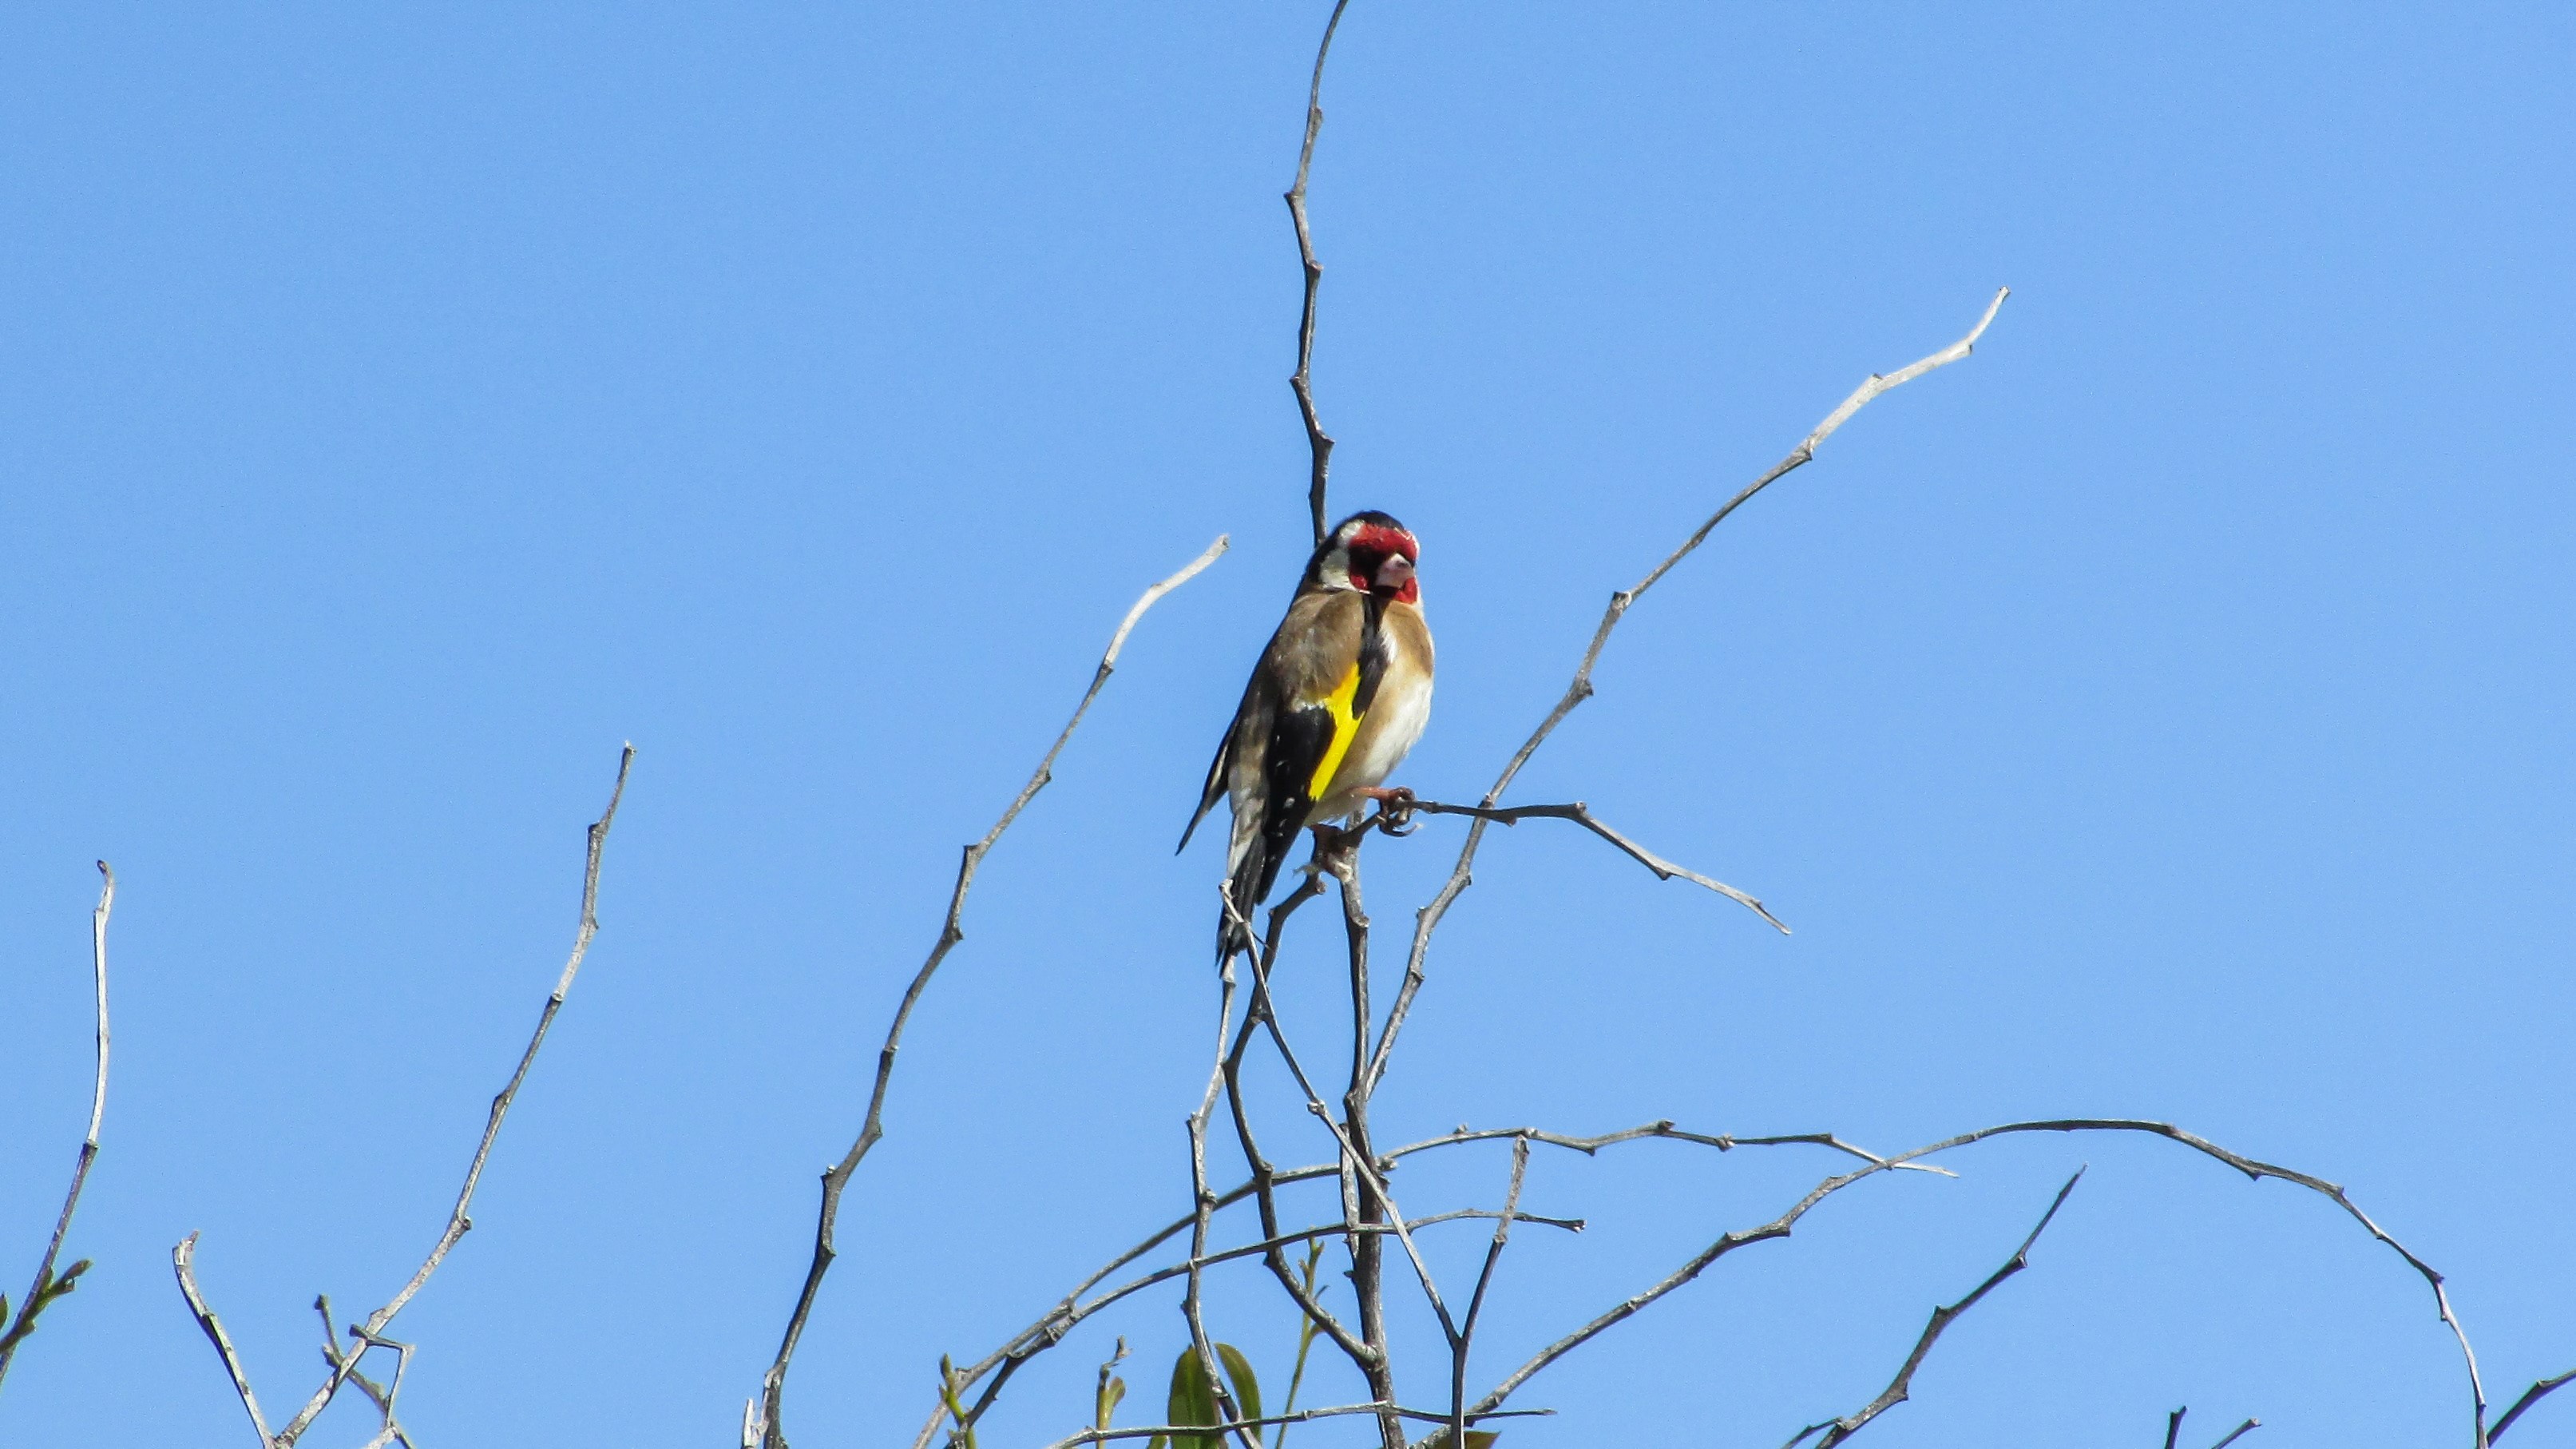
nature, branch, bird, spring, colorful, cyprus